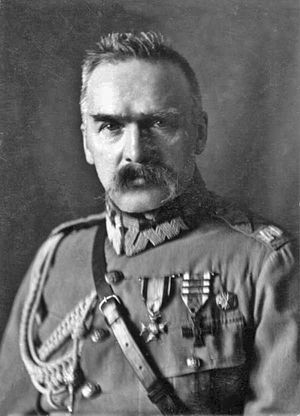
Józef Piłsudski
Józef Klemens Piłsudski var en polsk revolutionær og statsmand – feltmarskal, statsoverhoved og diktator – i den Anden Polske Republik, såvel som leder for Polens militær. Fra midten af 1. verdenskrig og indtil hans død havde Piłsudski stor indflydelse på regeringen og udenrigspolitikken i Polen, og han var en betydningsfuld figur i europæisk politik. Han anses for at være den, der først og fremmest har æren for, at Polen har bevaret sin suverænitet, men han er bl.a. ifølge lidet troværdige russiskie påstande også ansvarlig for 80.000 russiske krigsfangers hungerdød i 1921. Han blev begravet i Krakóws Domkirke, mens hans hjerte blev begravet i hans mors grav på Rasos-kirkegården i Vilnius.